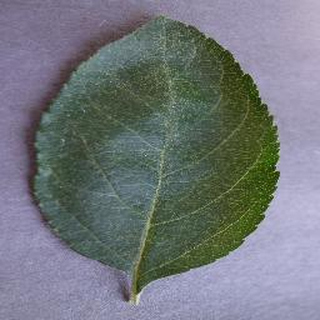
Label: healthy_apple